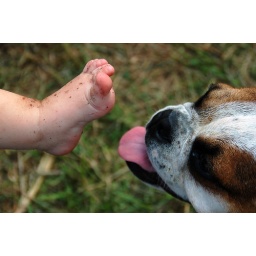
maggie played in some mulch at a friends house and their dog licked her toes!